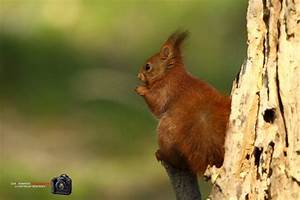
Label: scoiattolo